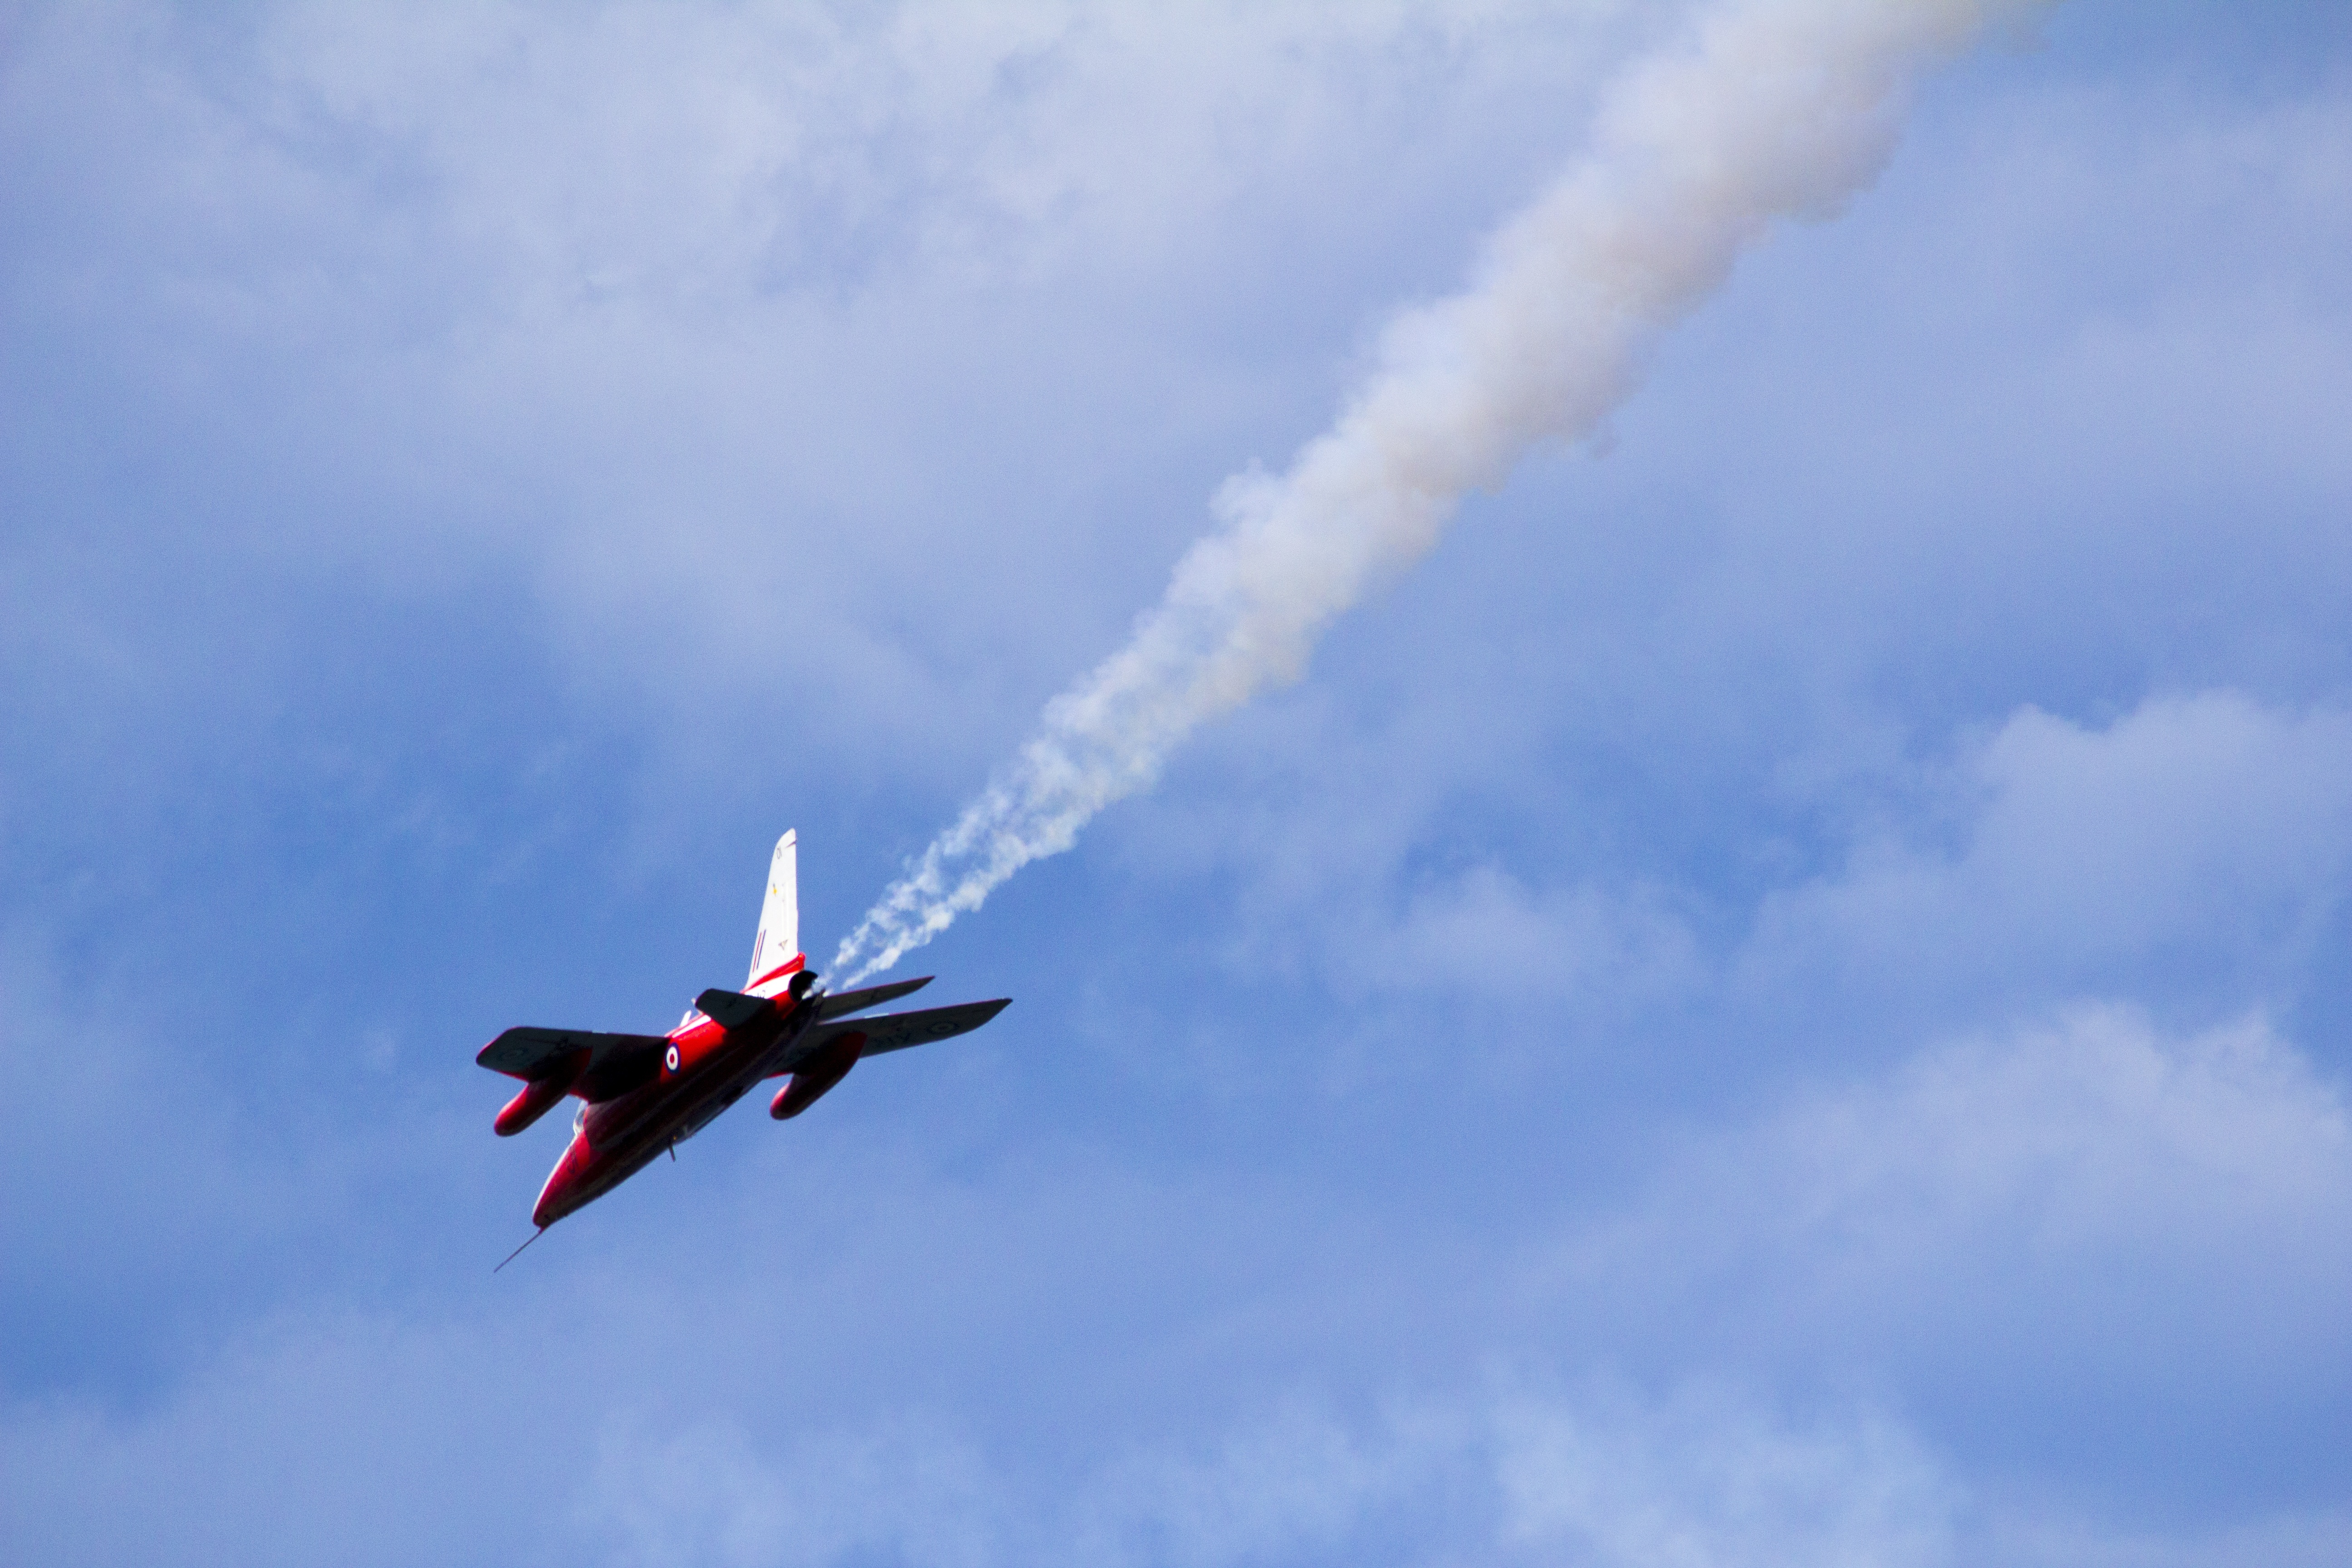
wing, cloud, sky, airplane, plane, aircraft, vehicle, aviation, show, flight, blue, special, airshow, raf, takeoff, gnat, air show, air force, aerobatics, fighter aircraft, atmosphere of earth, general aviation, xr538